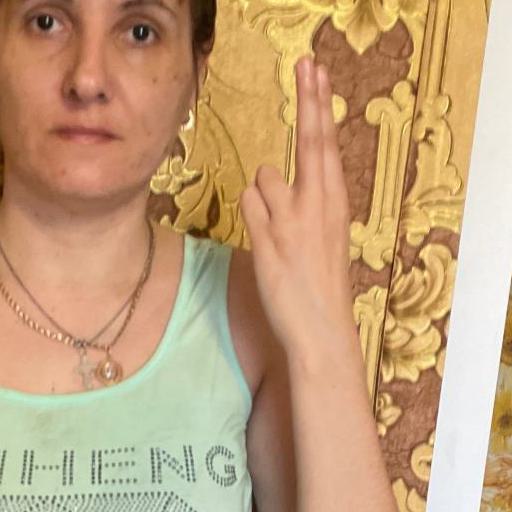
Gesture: two_up_inverted